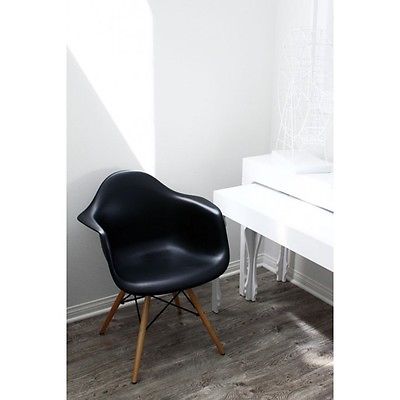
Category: chair